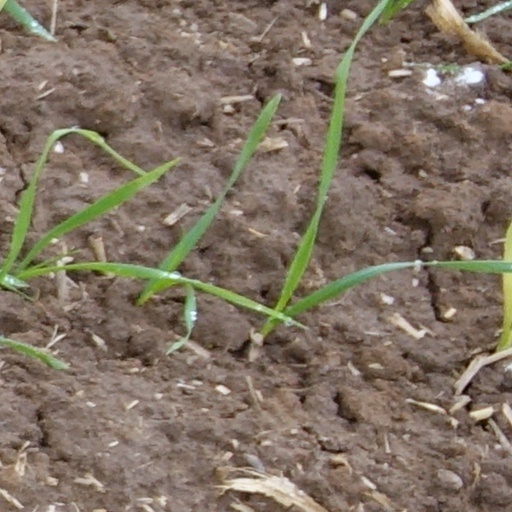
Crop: wheat